Jeffrey Earnhardt

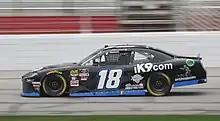
Earnhardt in the No. 18 for Joe Gibbs Racing

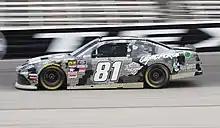
Earnhardt in the No. 81 for XCI Racing

In November 2018, Earnhardt joined Joe Gibbs Racing's for the 2019 NASCAR Xfinity Series season, driving the No. 18 Toyota Supra in nine races and sharing the ride with Riley Herbst, Kyle Busch, and Denny Hamlin. At the summer Charlotte race, Earnhardt scored a career-best third place finish, despite sustaining damage from hitting the turn 3 wall on lap 142.